Cherokee spiritual beliefs

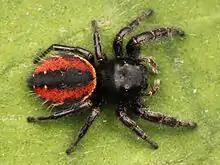
"Phidippus johnsoni" (female), the spider species which likely inspired the conception of the fire-bringing being "Dilsdohdi" of Cherokee mythology

Fire is a very important tool in everyday use. The first written account of the Cherokee fire origin story was recorded by the Westerner James Mooney. This appears to be when the spider heroine was first named "Water Spider." However the Cherokee story teller made sure to also describe the spider: "This is not the water spider that looks like a mosquito, but the other one, with black downy hair and red stripes on her body." Modern Cherokee language forums agree the character's actual name is ᏗᎵᏍᏙᏗ "dilsdohdi" or a derivation of that word, which means scissors or scissoring action referring to the motion this stocky spider is able to use to move across water. "Phidippus johnsoni", the red-backed jumping spider is most likely the actual spider who inspired the character in this Cherokee legend as it is endemic to the original Cherokee homelands and has the body features and colors described in the legends as well as the ancient bone etchings of the character.)